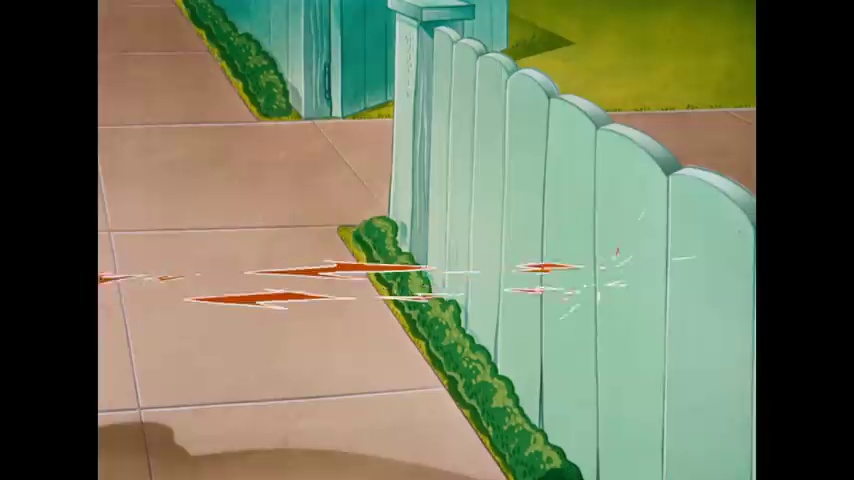
Portrait style: Cartoon Portrait